Describe the emotion expressed in this image:  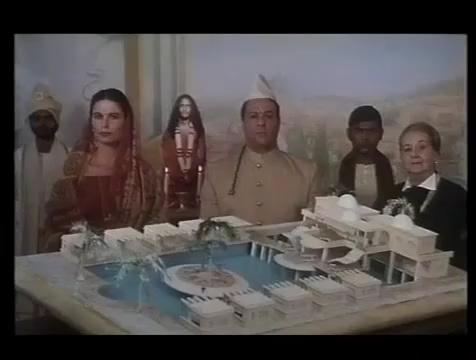
This person displays Suffering, valence and arousal with high intensity.